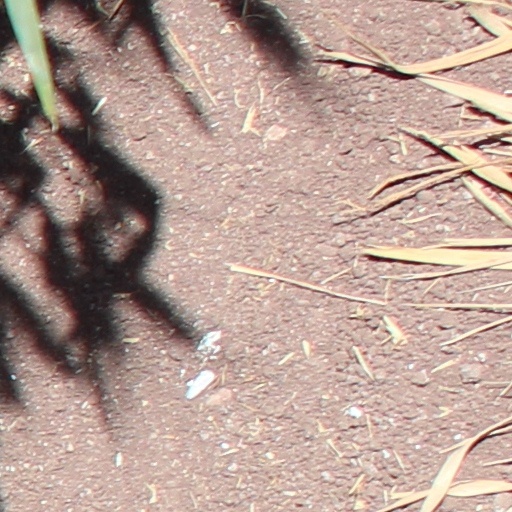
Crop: wheat